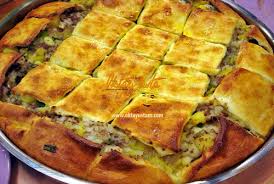
Yemek: borek